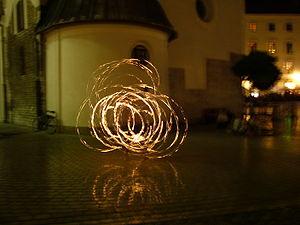
Le bâton de feu et une discipline de la jonglerie enflammée qui s’apparente aux bollas. Le principe est simple : on enflamme les extrémités d’un ou de plusieurs bâtons, puis on réalise des figures à base de rotations et de lancers.